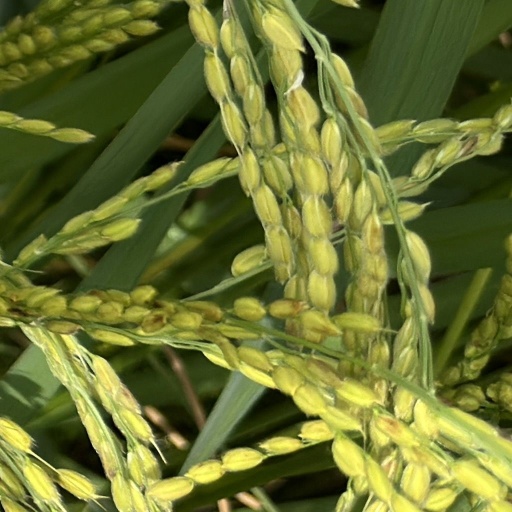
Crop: rice